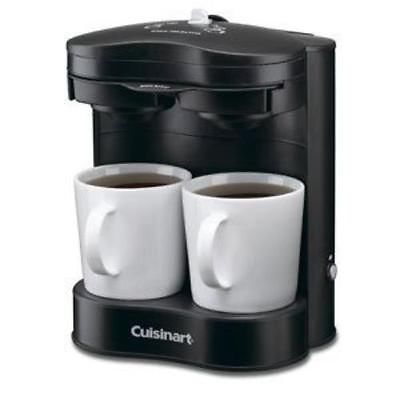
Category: coffee maker